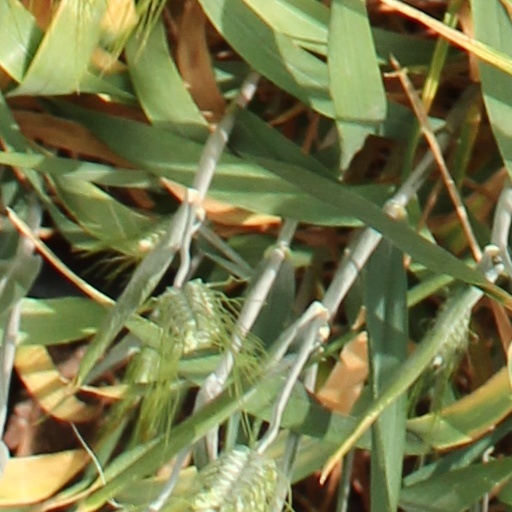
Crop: wheat